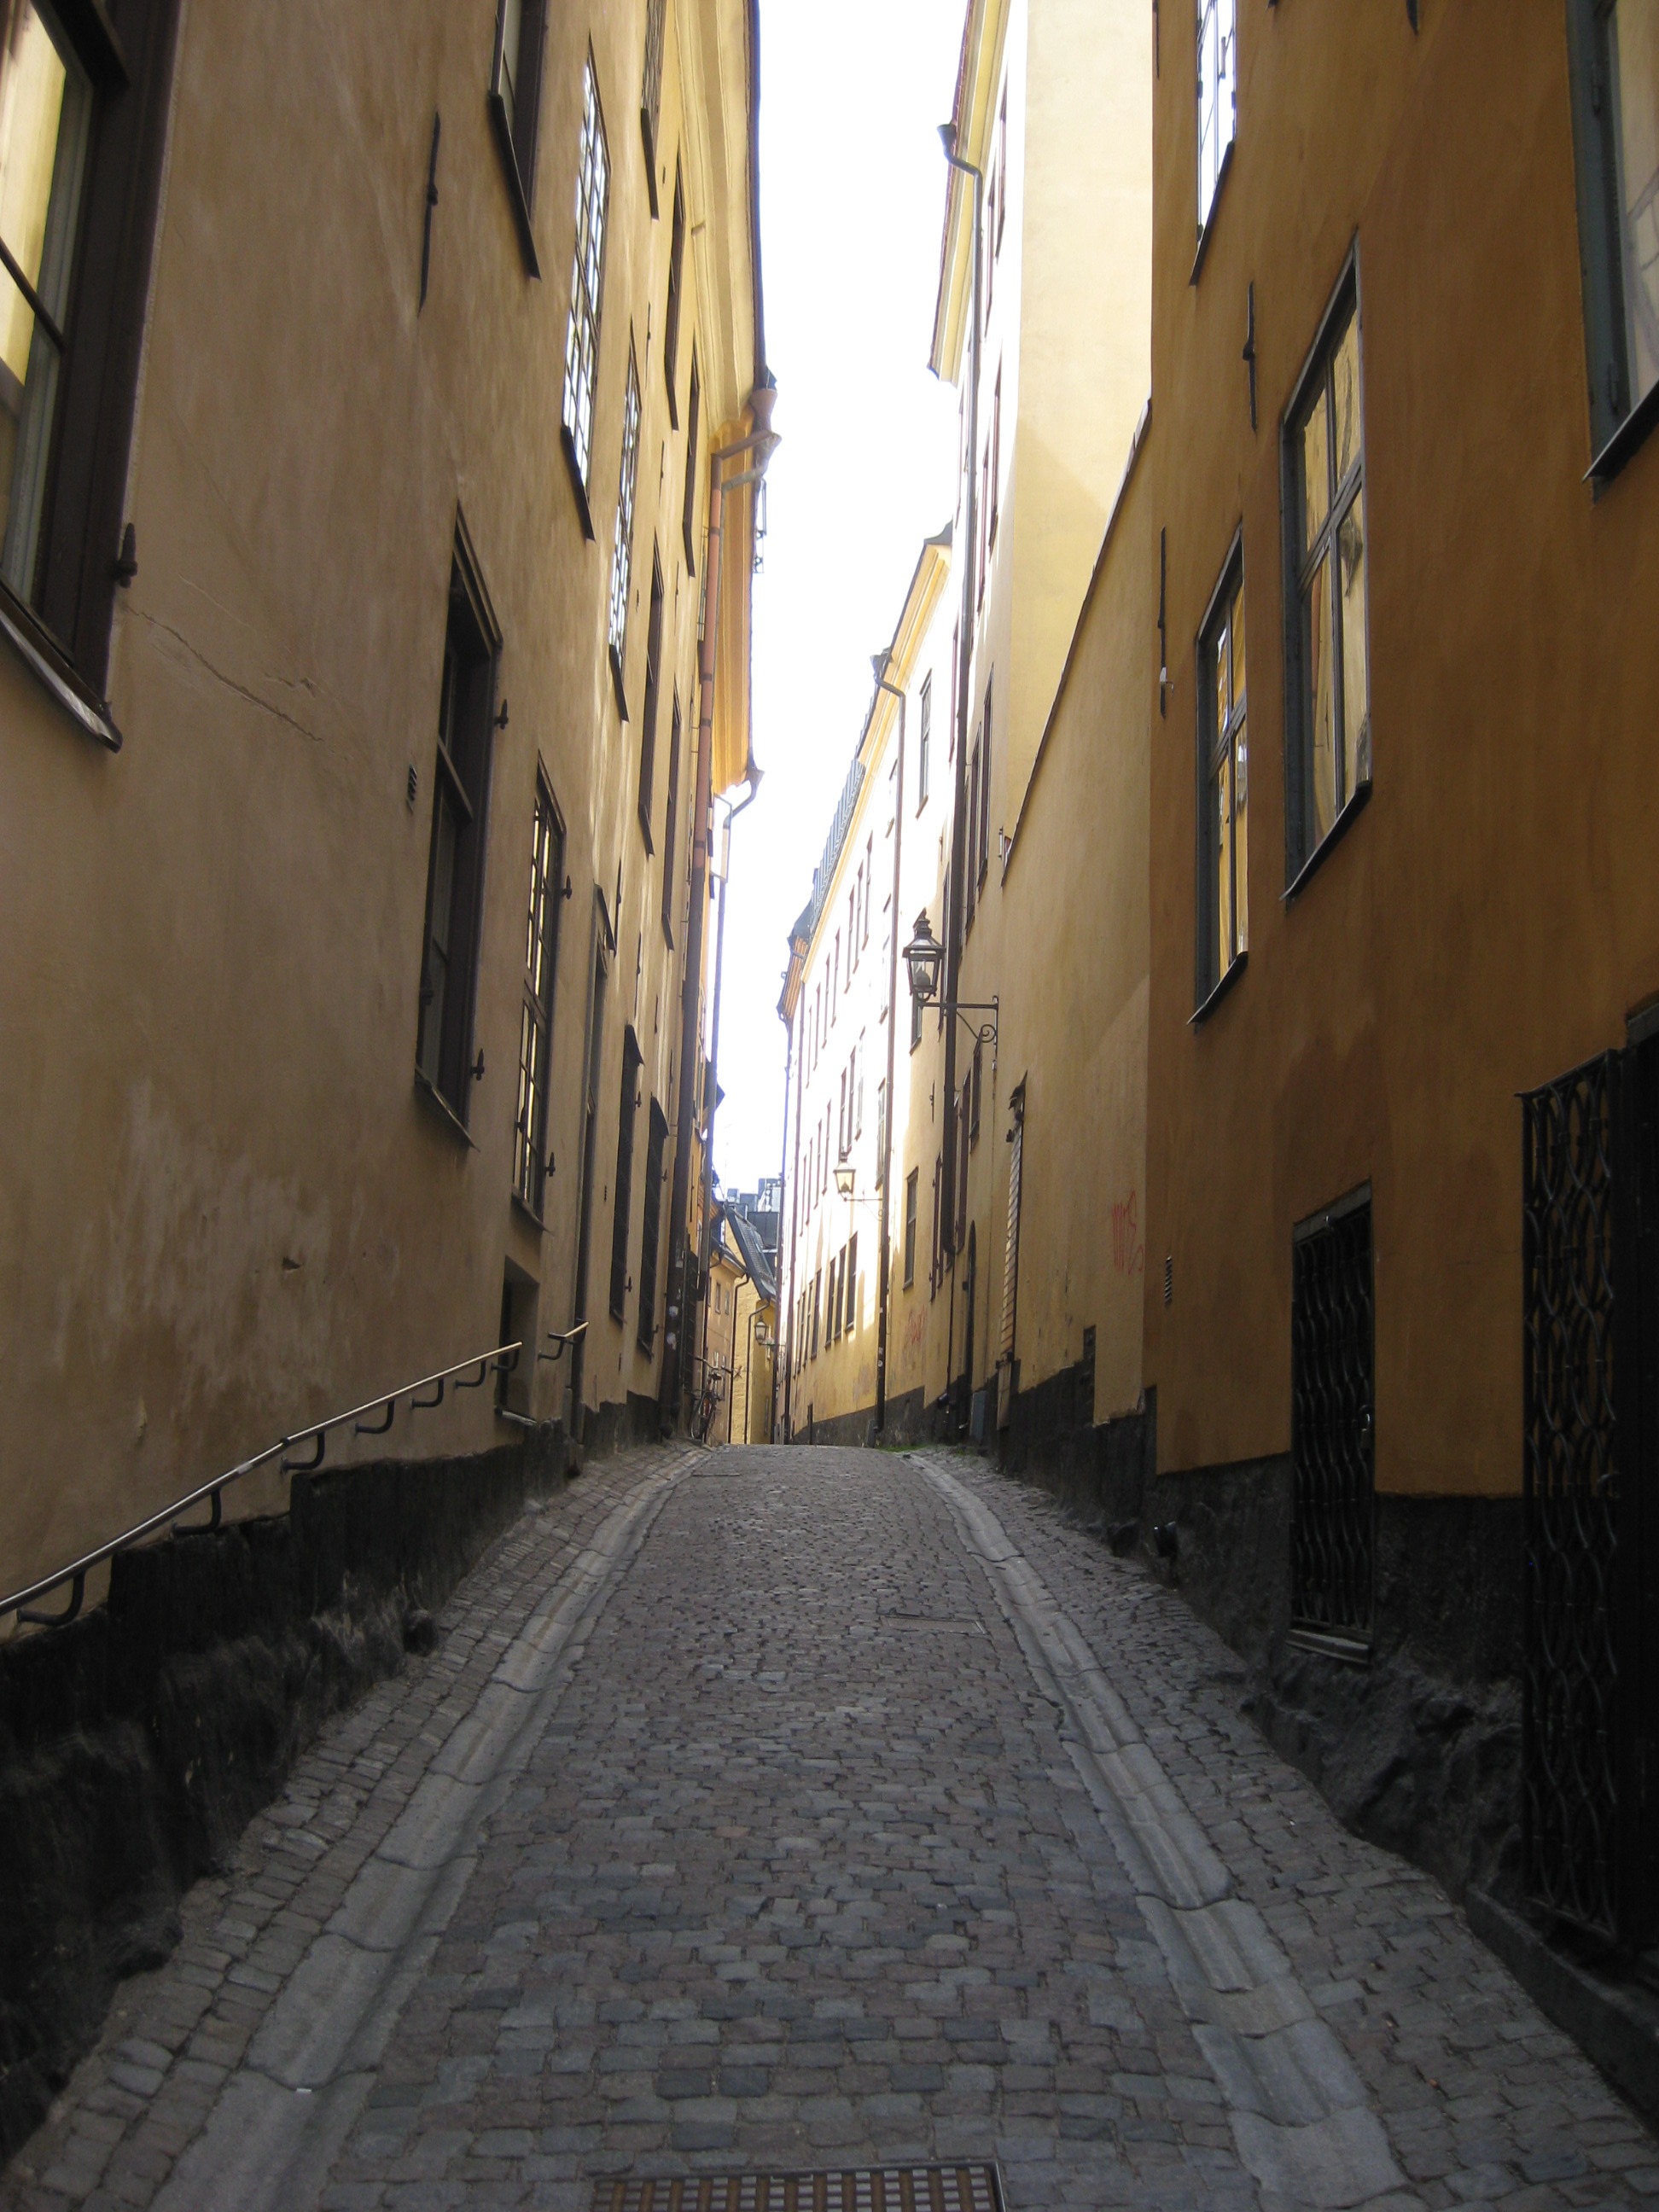
architecture, sun, road, street, window, town, building, alley, home, facade, lane, old town, infrastructure, sweden, stockholm, neighbourhood, eng, urban area, nonbuilding structure, gamla stan